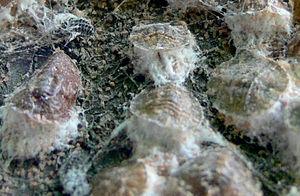
Cochenilles femelles (hémiptères parasite des végétaux du sous-ordre des Sternorhynques), sur tilleul, en bordure de canal de la Deûle, à Lambersart, dans le nord de la France
Les cochenilles forment une super-famille d'insectes hémiptères du sous-ordre des Sternorrhyncha.